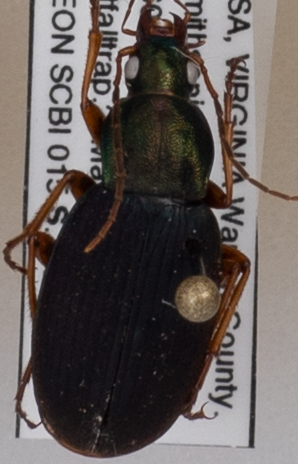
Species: Chlaenius aestivus
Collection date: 2021-05-20
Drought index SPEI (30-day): -1.01
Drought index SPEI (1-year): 0.17
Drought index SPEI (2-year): -0.24